Serouj Kradjian

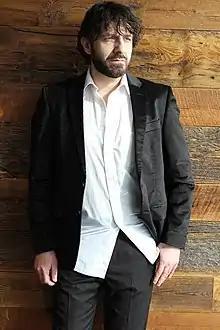
Kradjian in Toronto, Canada

Serouj Kradjian (born in 1973) is a Canadian Grammy-nominated and Juno-winning pianist and composer.